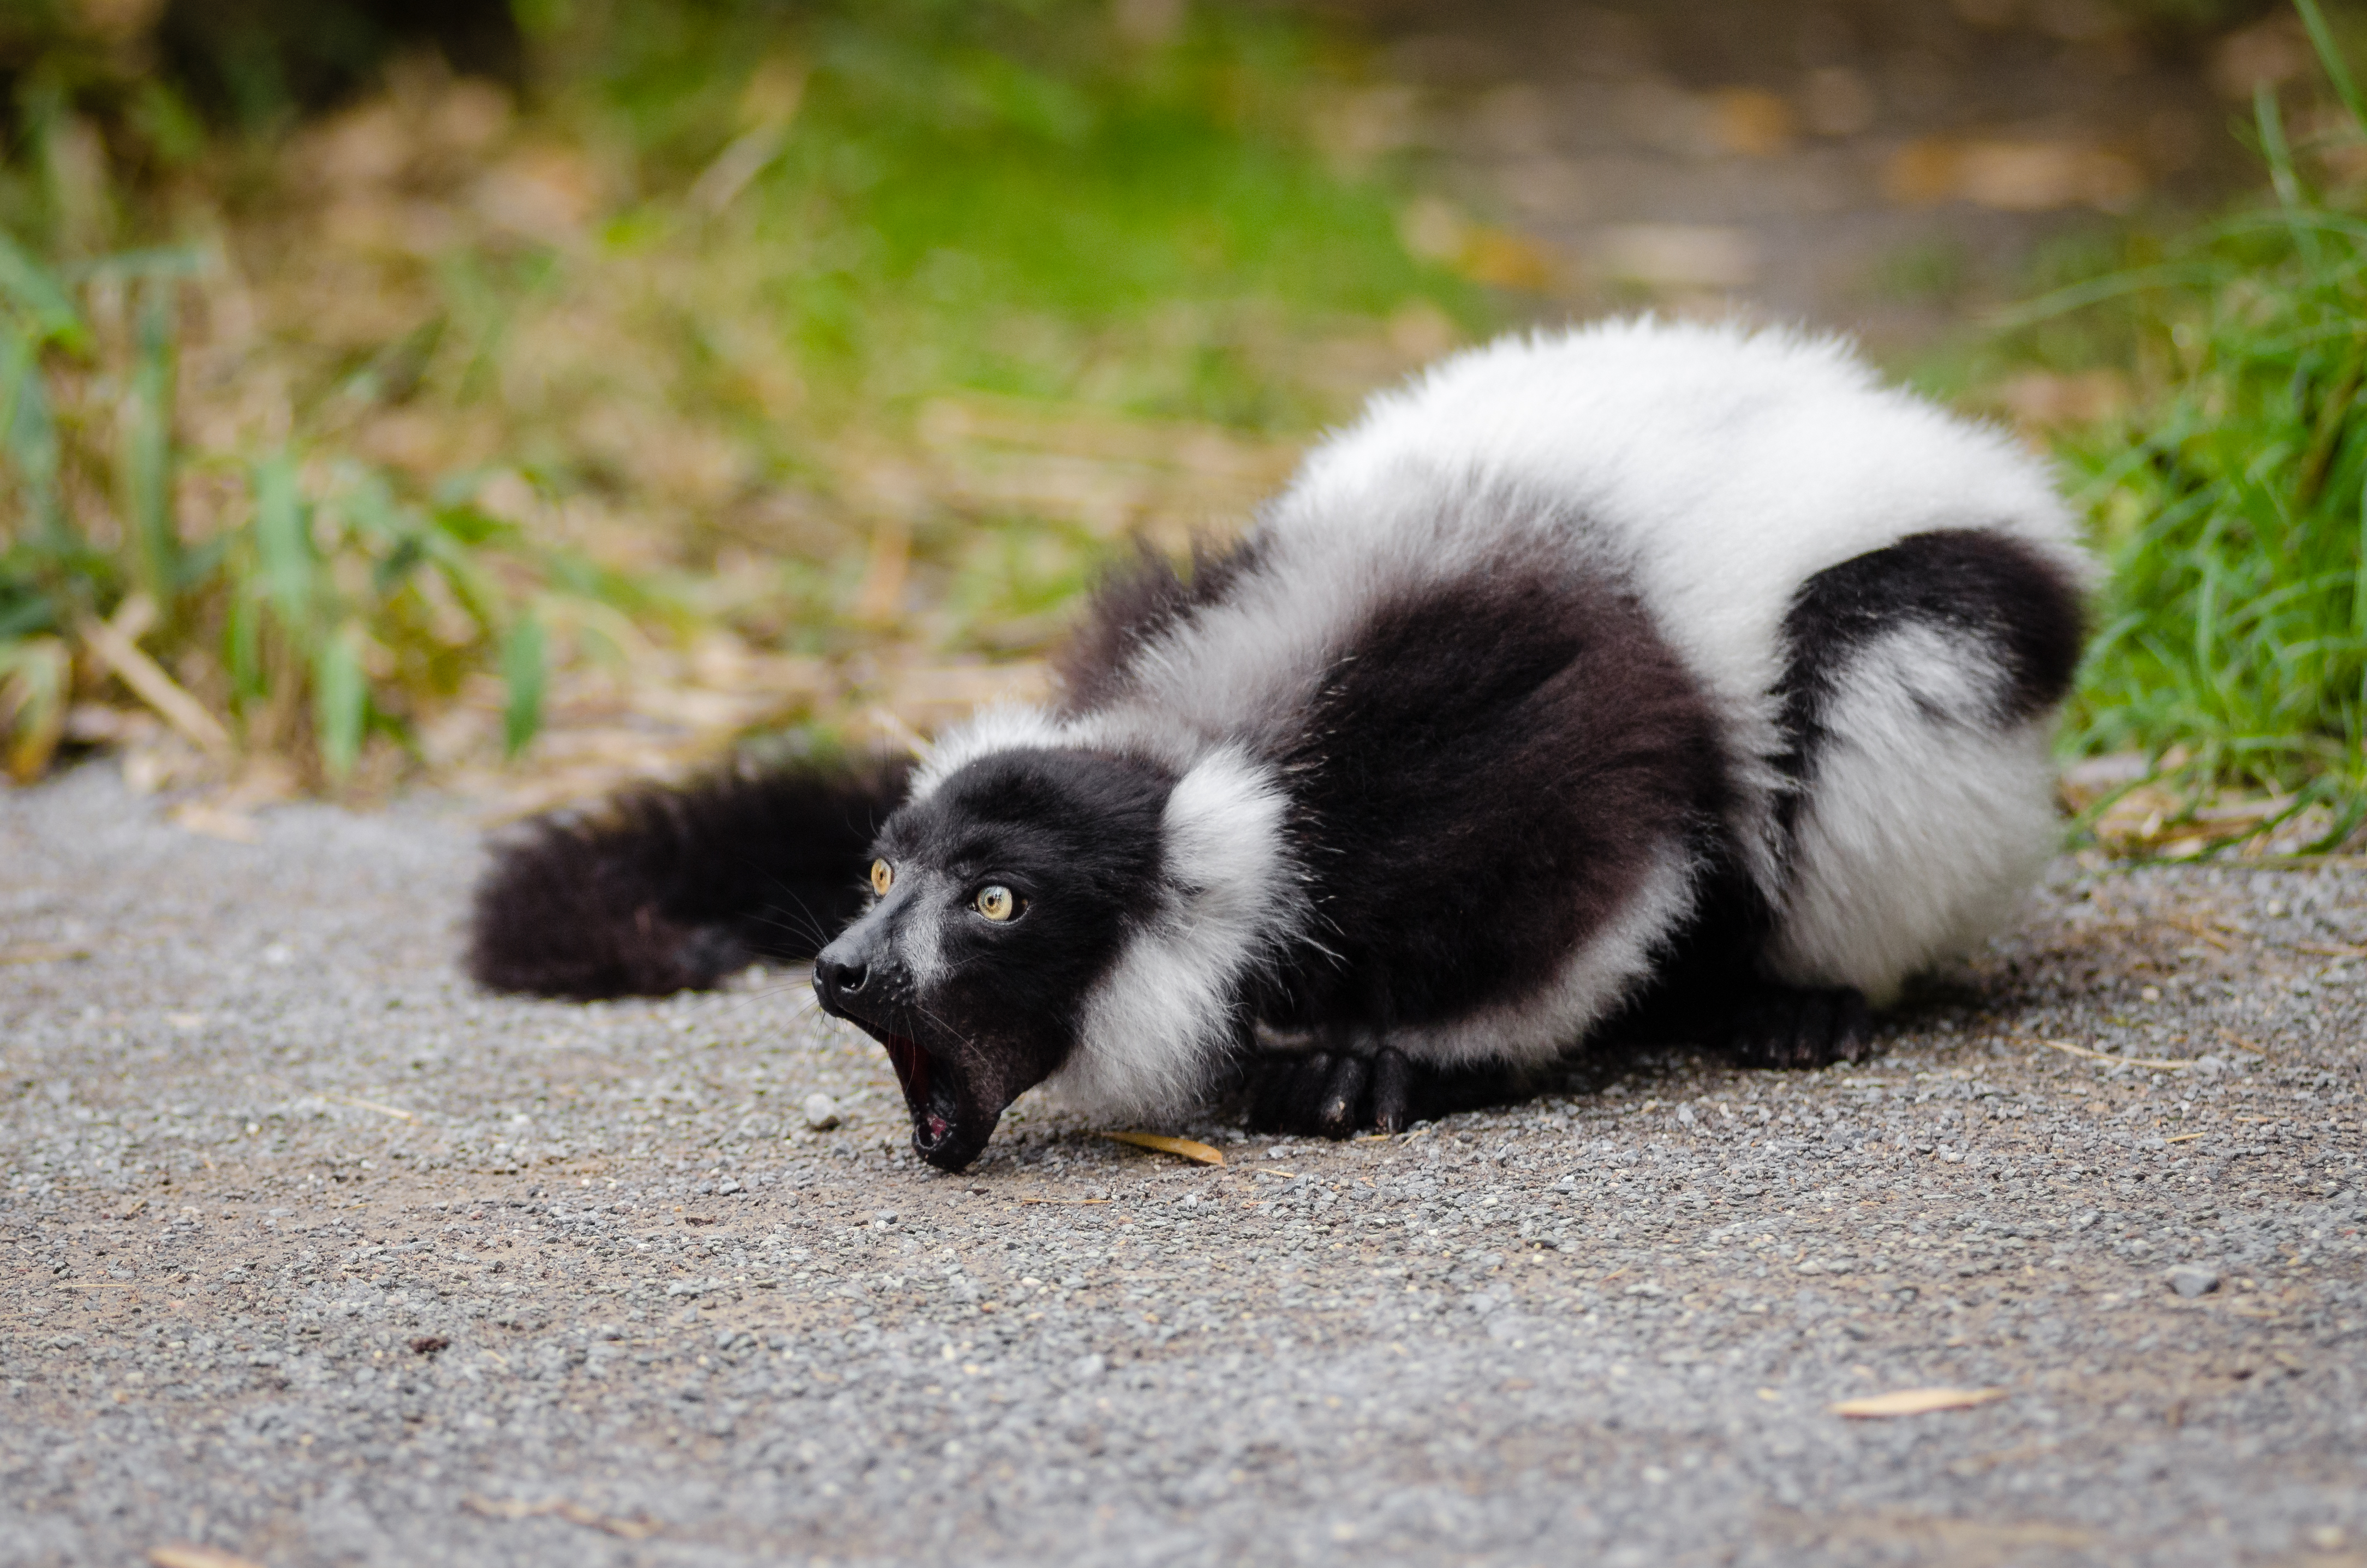
animal, wildlife, zoo, mammal, fauna, primate, madagascar, vertebrate, lemur, skunk